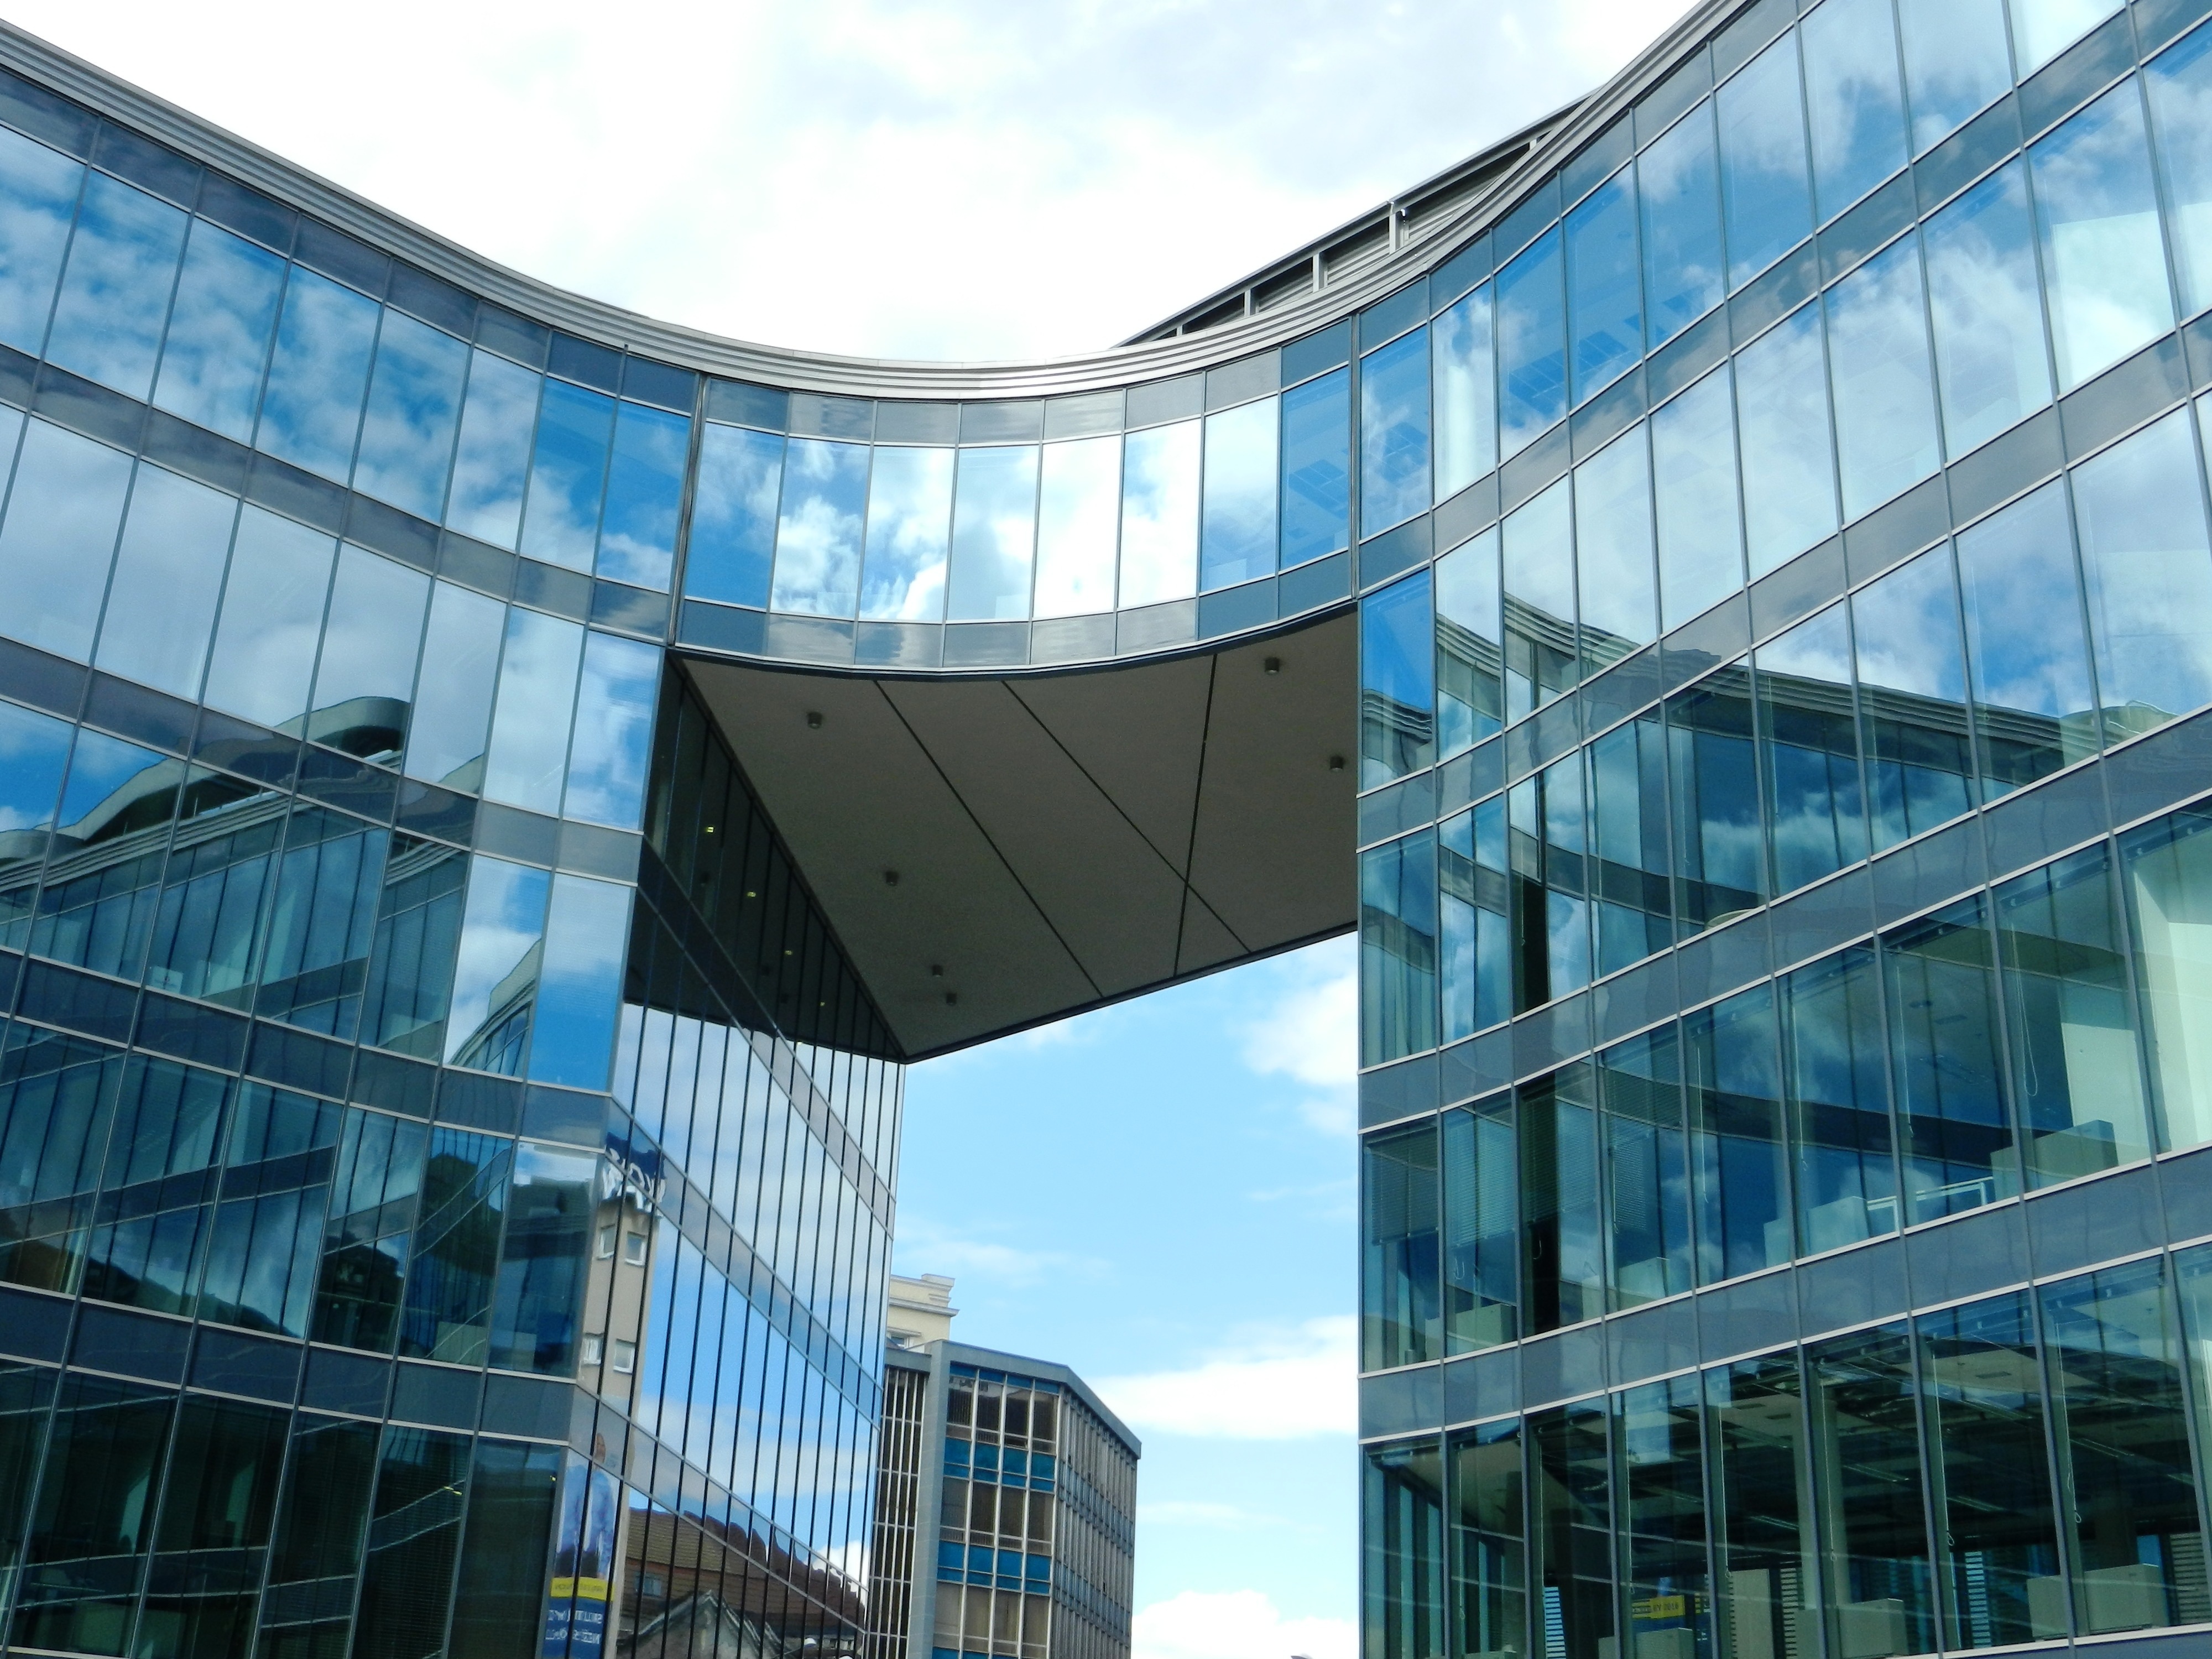
architecture, glass, building, city, skyscraper, reflection, plaza, office, facade, office building, interior design, skyscrapers, buildings, commercial building, headquarters, big city, the skyscraper, the centre of, building glass, the window, convention center, daylighting, the city centre, high houses, office buildings, skyway, corporate headquarters